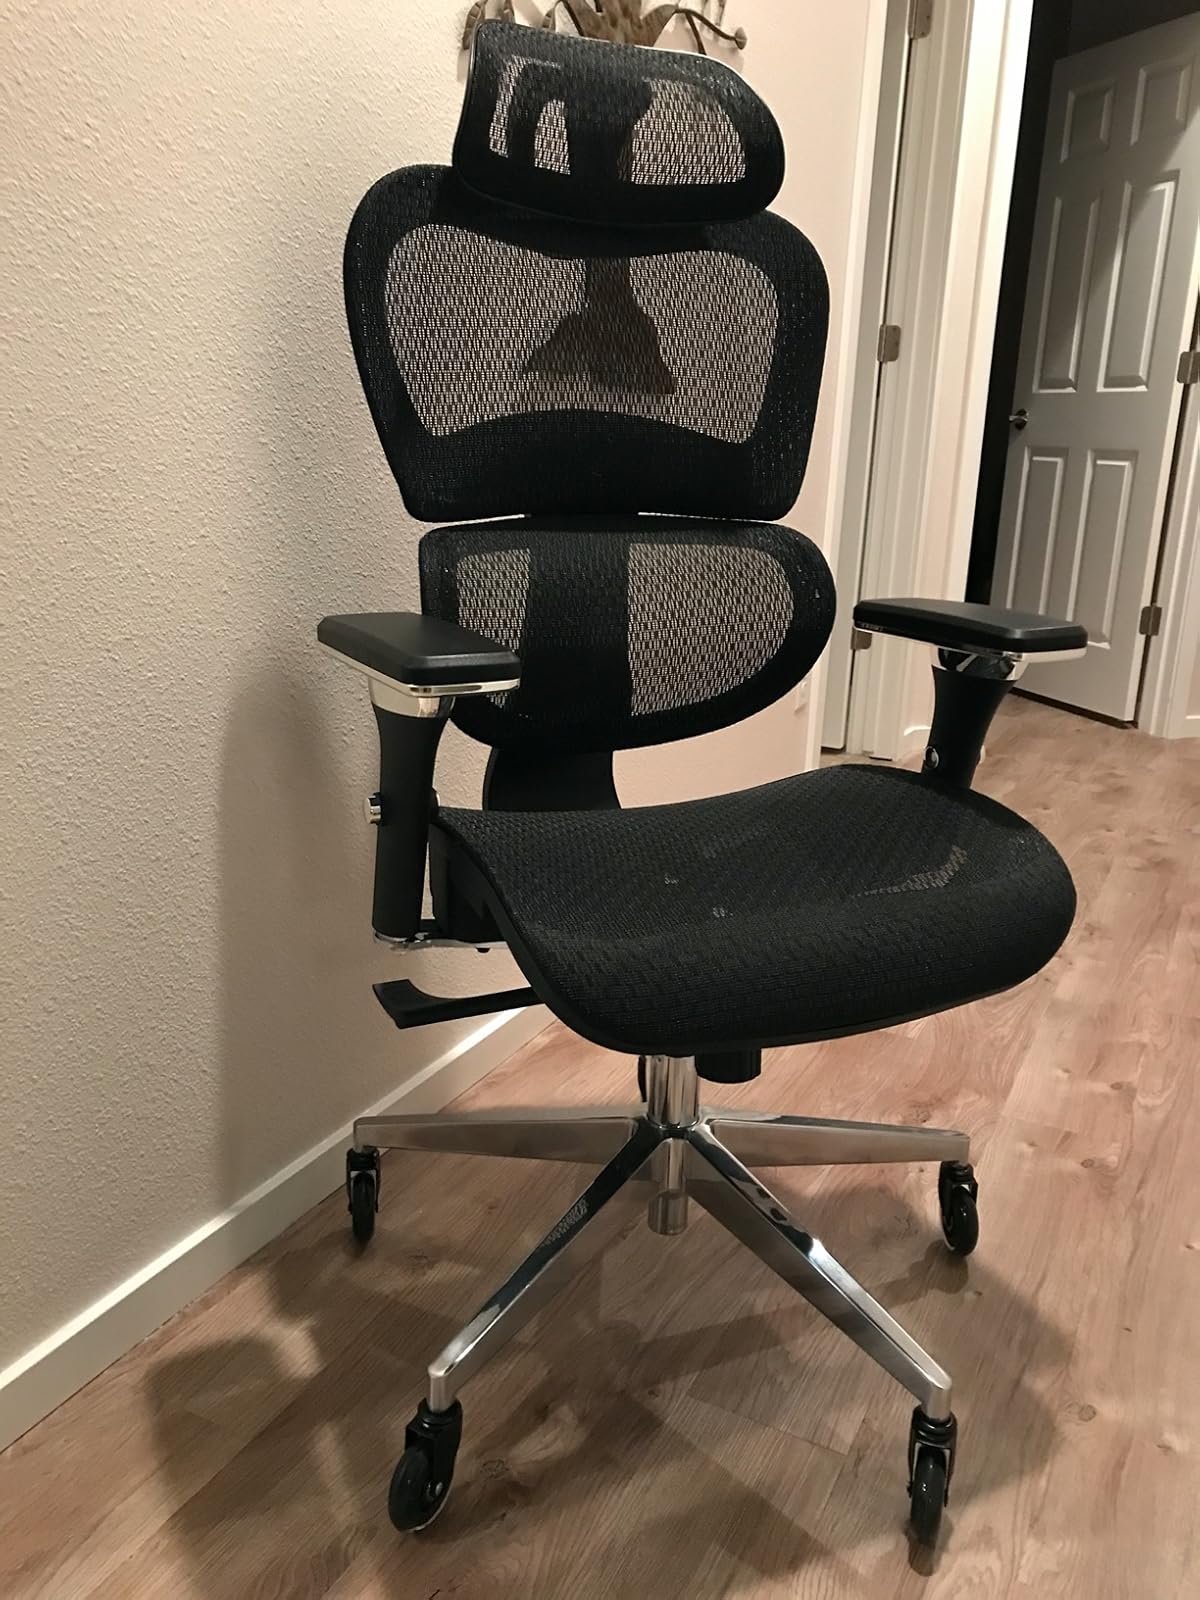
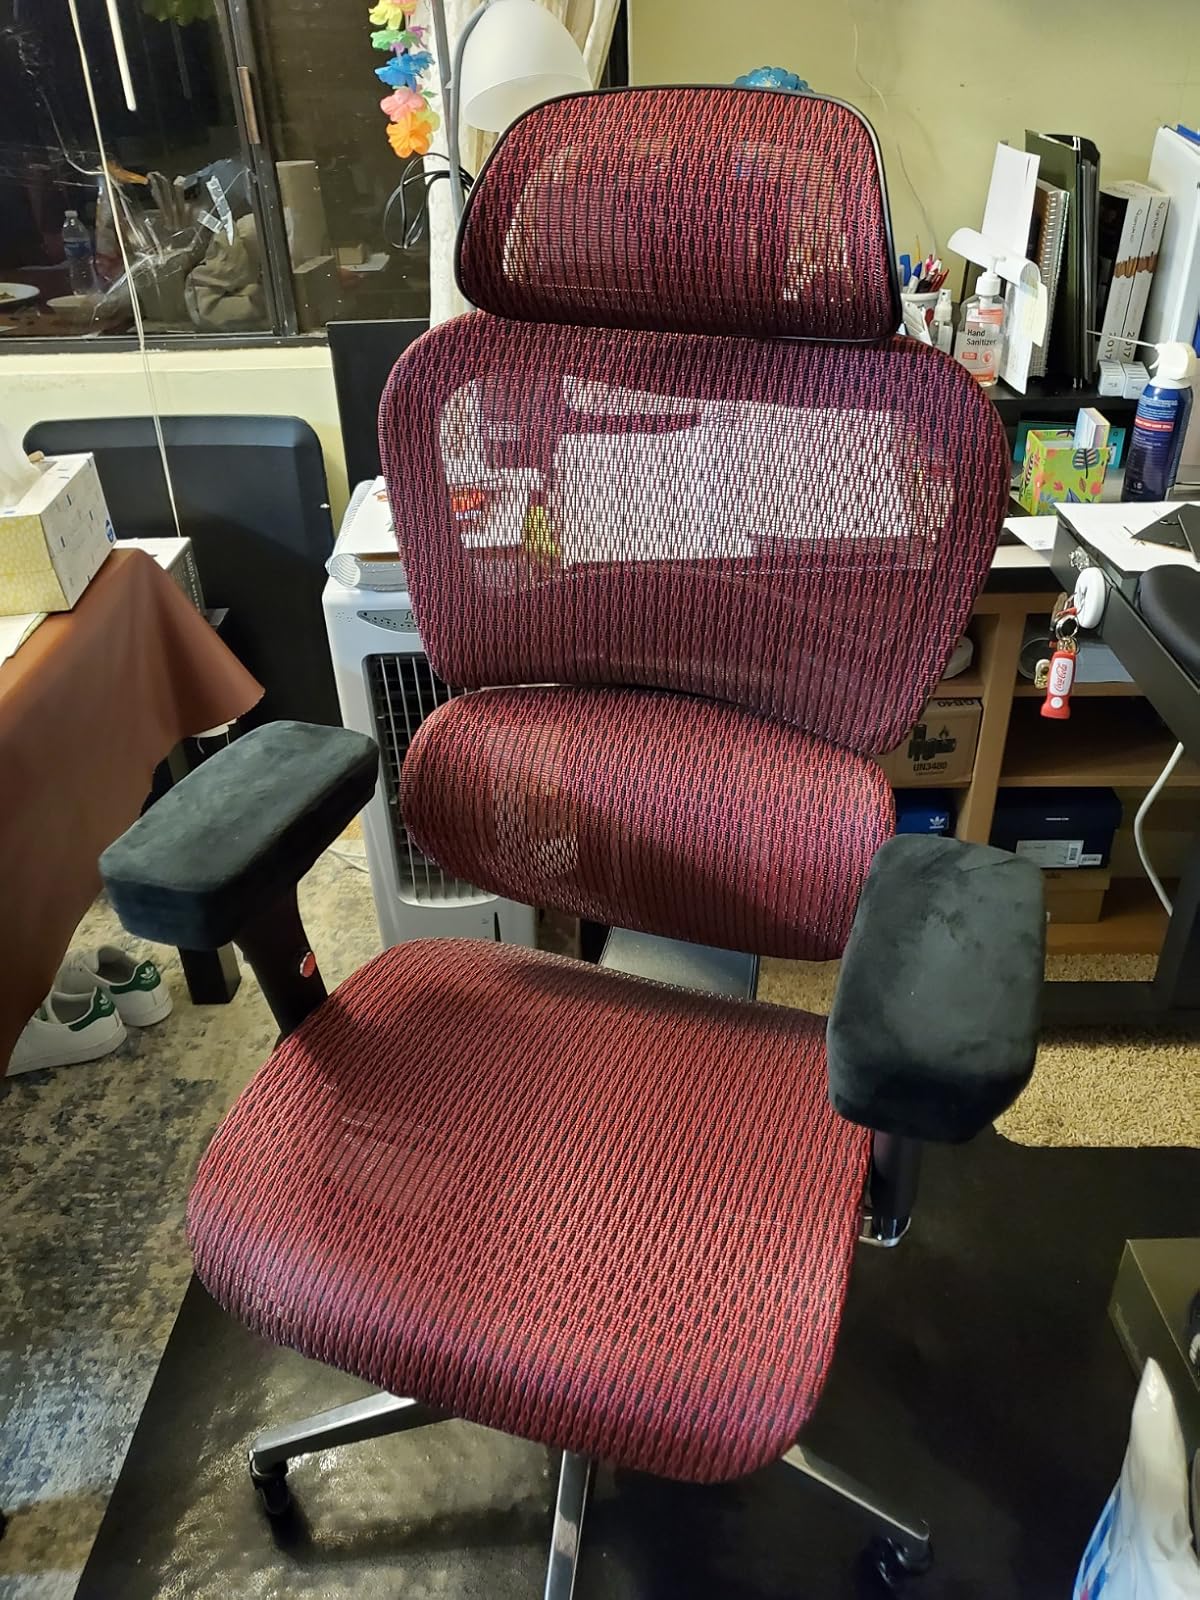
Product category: items_chair
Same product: no